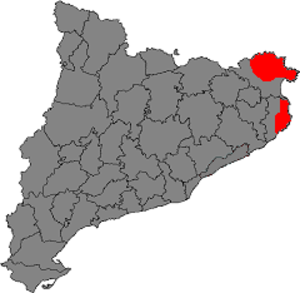
L'empordà est un vin espagnol bénéficiant d'une dénomination d'origine protégée.